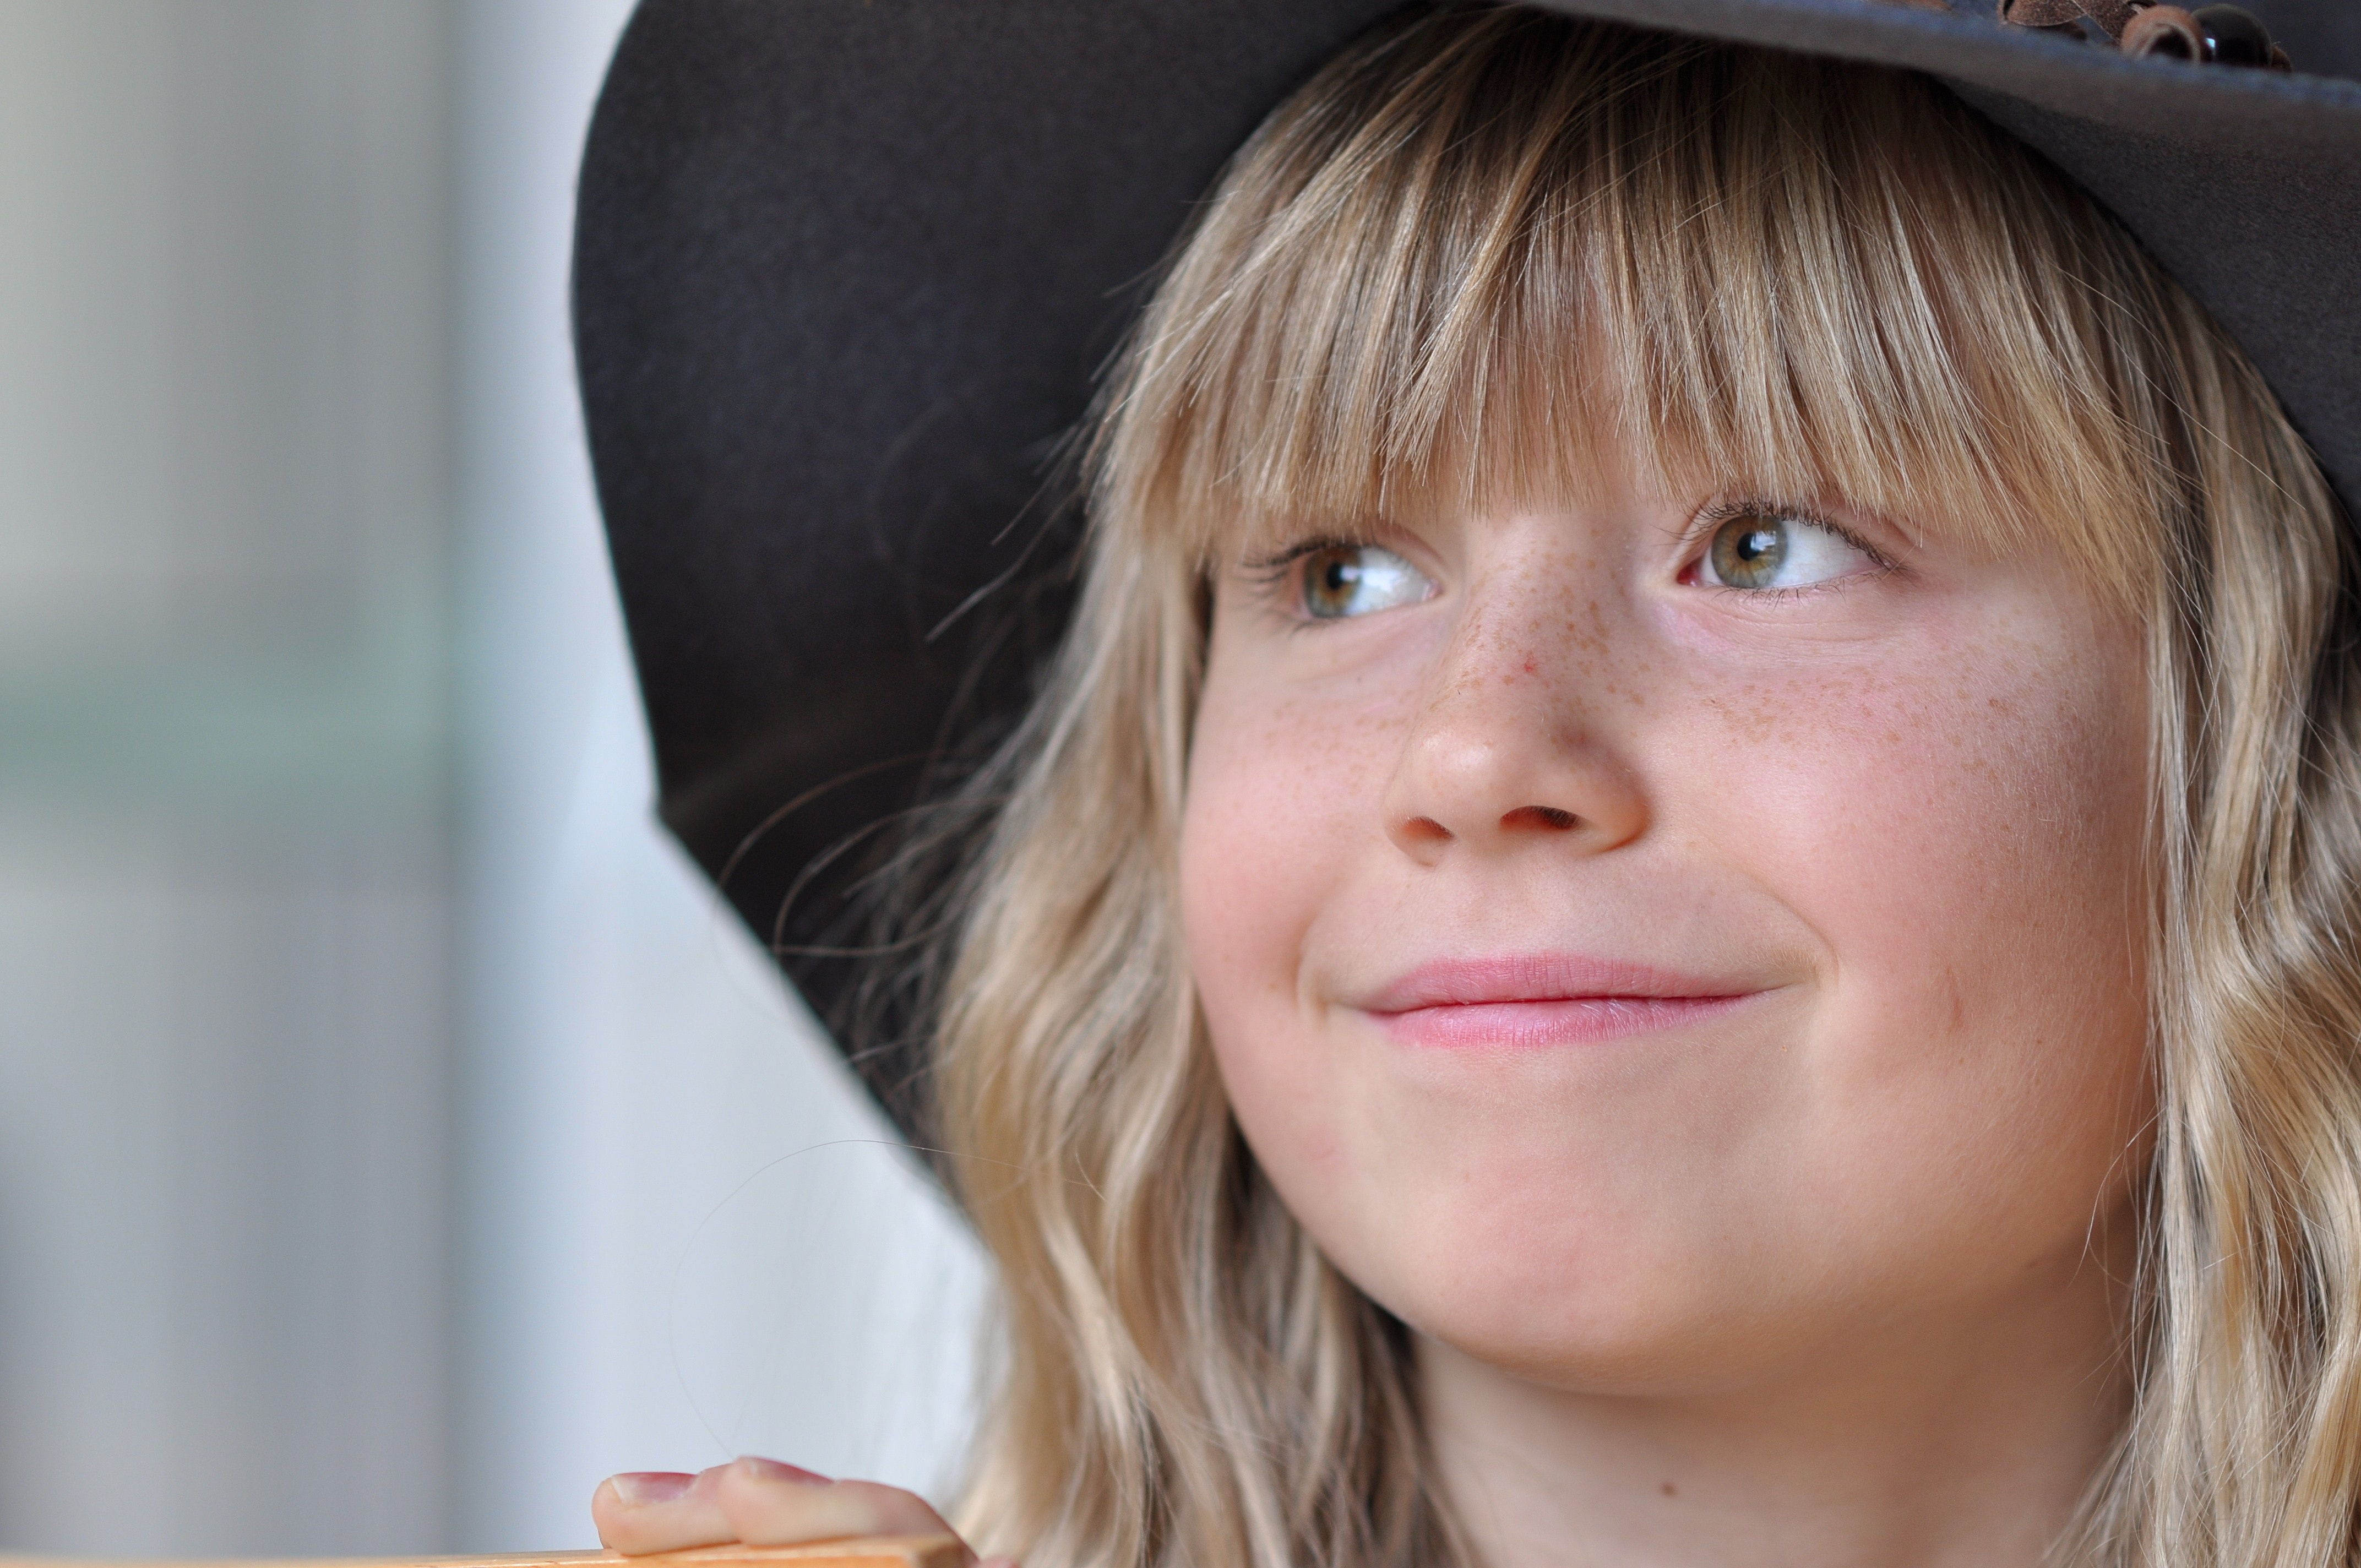
person, girl, woman, hair, cute, portrait, child, human, hat, facial expression, hairstyle, smile, close up, face, nose, eyes, happy, toddler, eye, head, skin, beauty, blond, organ, laughter, tooth, emotion, brown hair, portrait photography